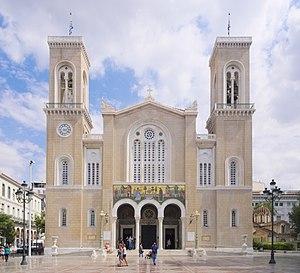
L’Église de Grèce est une juridiction autocéphale canonique de l'Église orthodoxe.
Une cathédrale est, à l'origine, une église où se trouve le siège de l'évêque ayant la charge d'un diocèse. La cathédrale est en usage dans l'Église catholique, l'Église orthodoxe, l'Église anglicane.
La cathédrale métropolitaine d’Athènes ou cathédrale de l’Annonciation est l’église orthodoxe cathédrale de l’archevêque d’Athènes et primat de toute la Grèce.